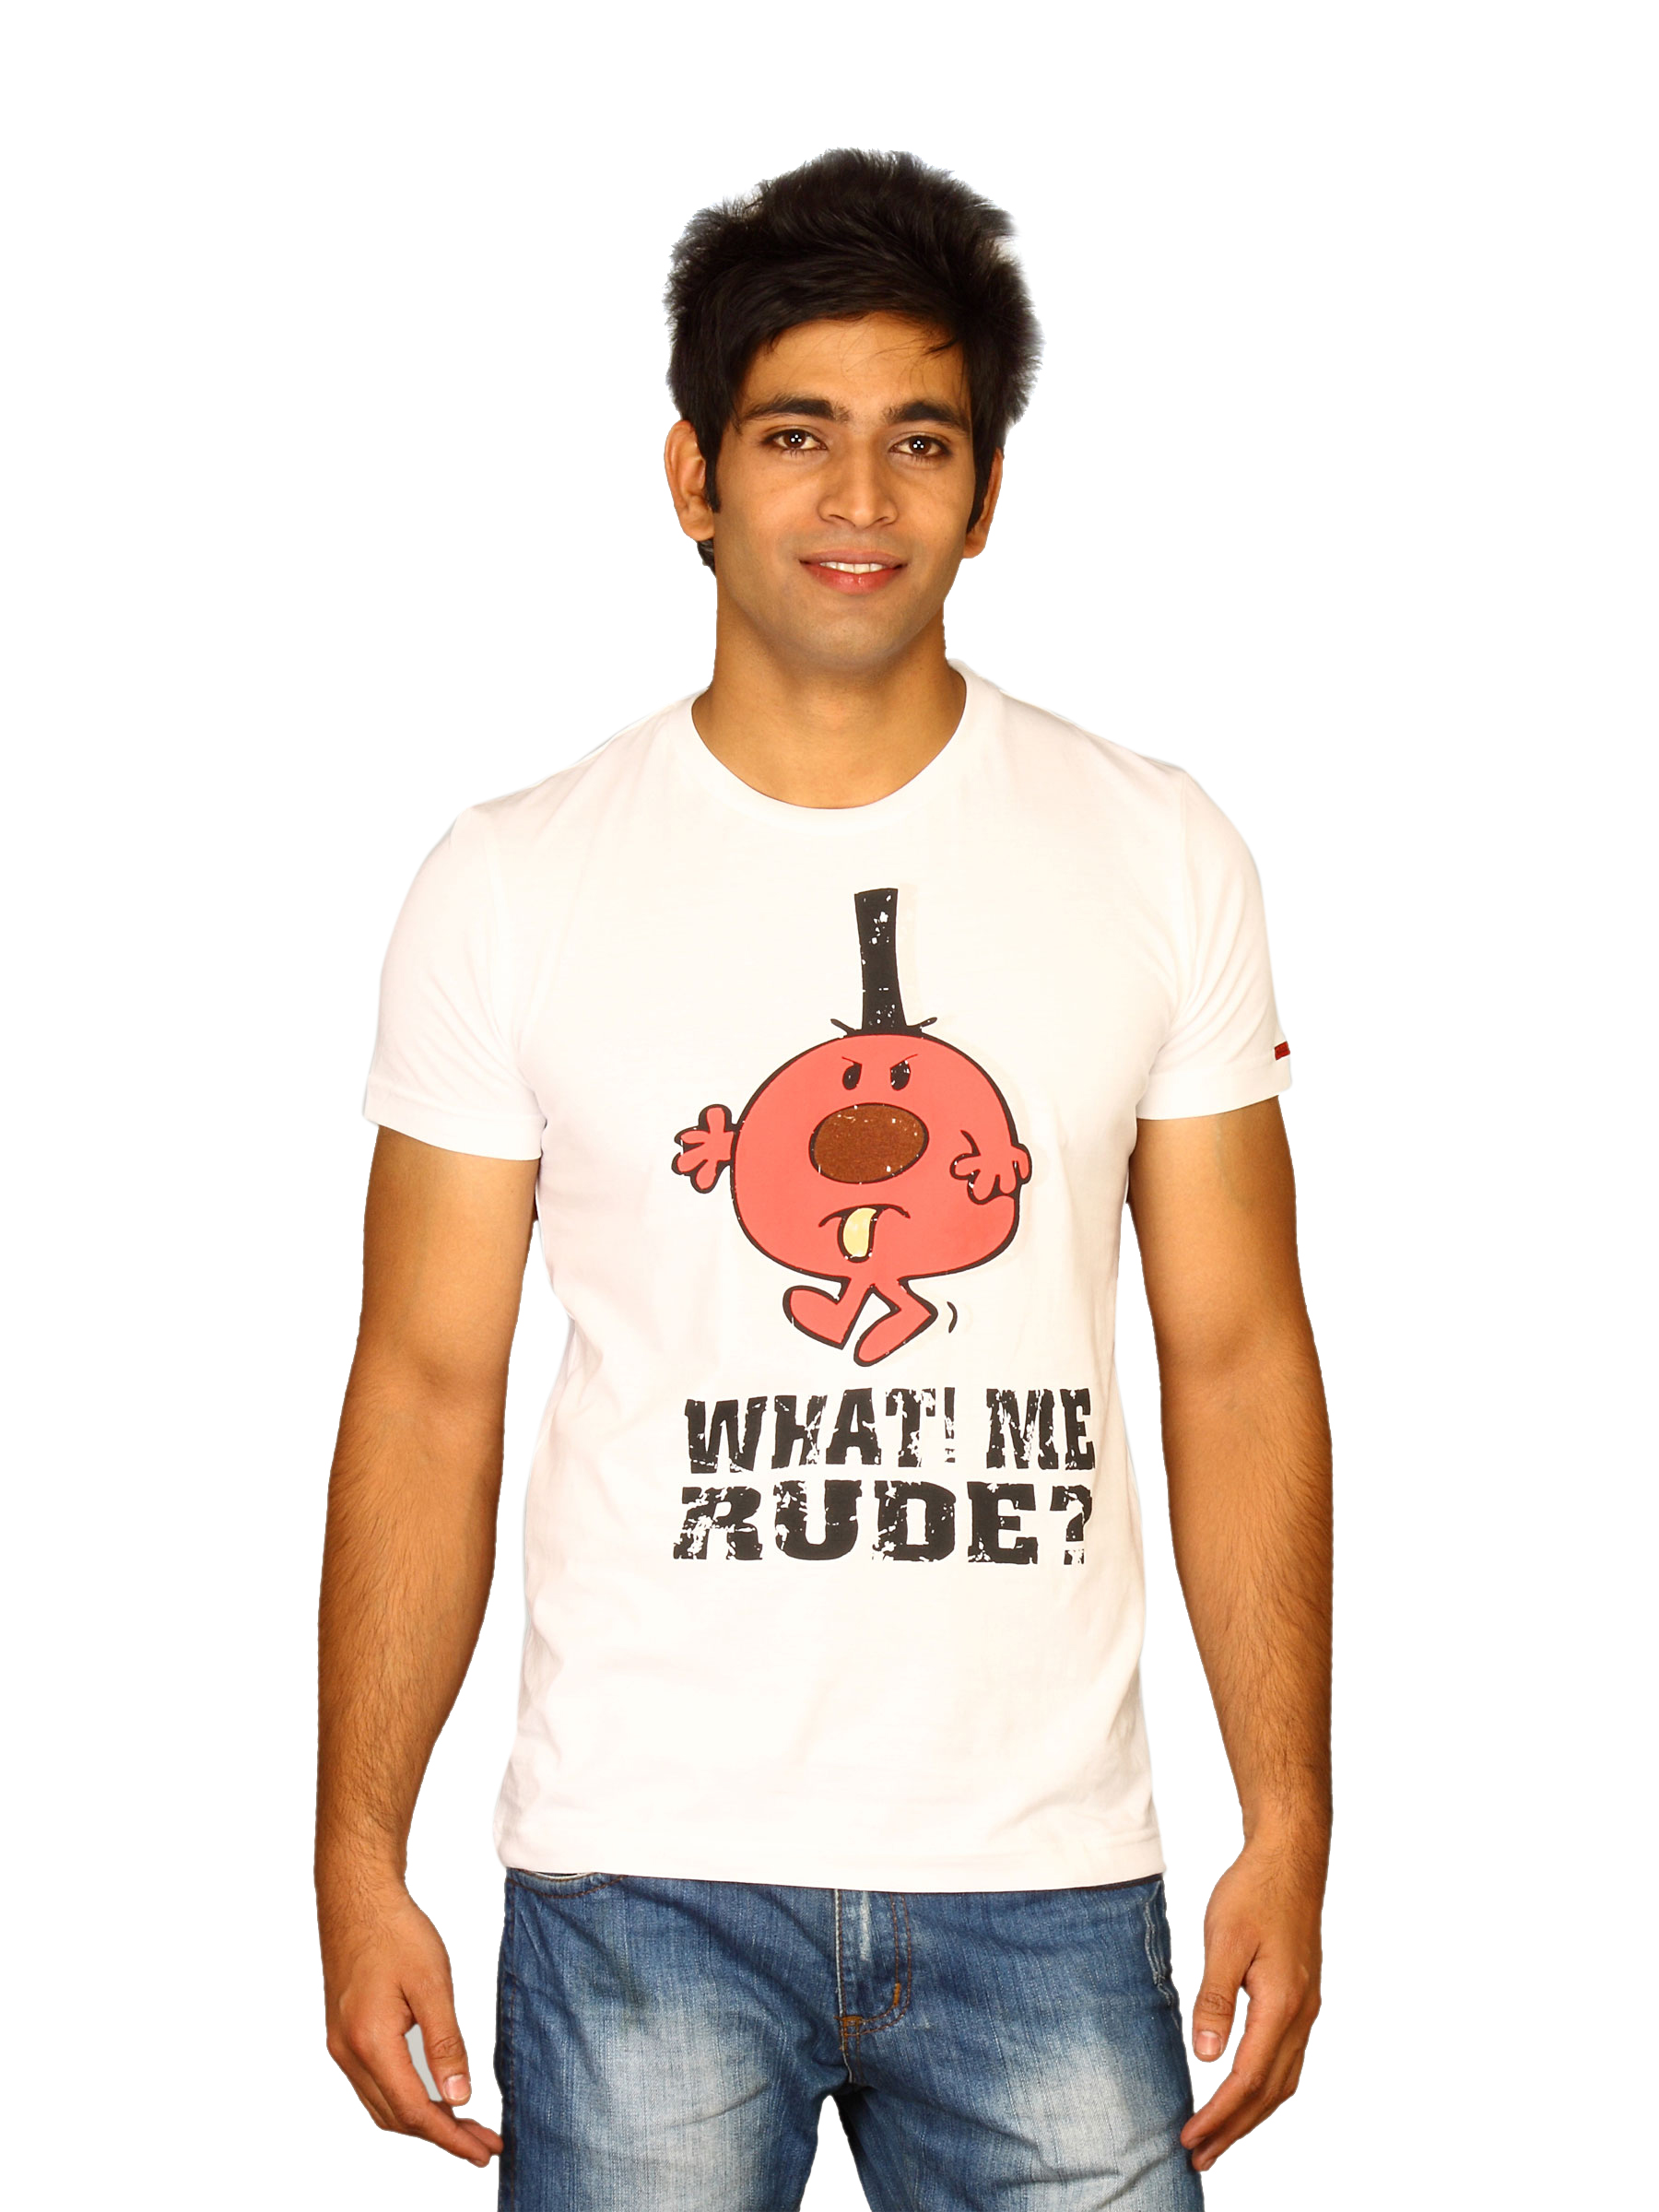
Mr.Men Printed White T-shirt
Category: Apparel / Topwear / Tshirts
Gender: Men
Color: White
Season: Summer 2011
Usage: Casual